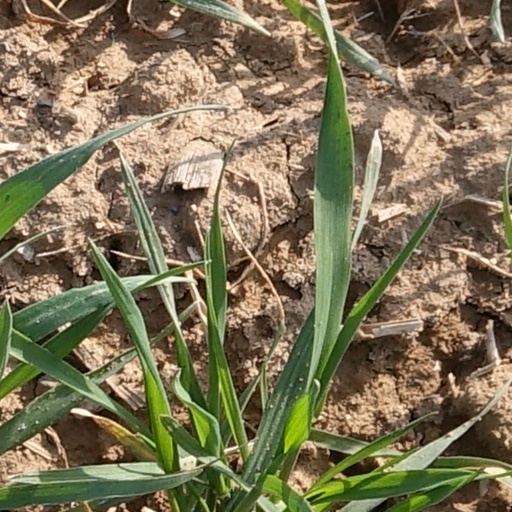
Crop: wheat